Pachisi

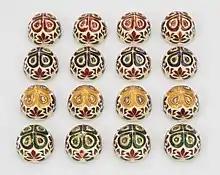
Pachisi pieces in enamelled gold with precious stones, 18th century Mughal India, Khalili Collection of Islamic Art

Pachisi is a game for two, three, or four players, four usually play in two teams. One team has yellow and black pieces, the other team has red and green. The team which moves all its pieces to the finish first wins the game.